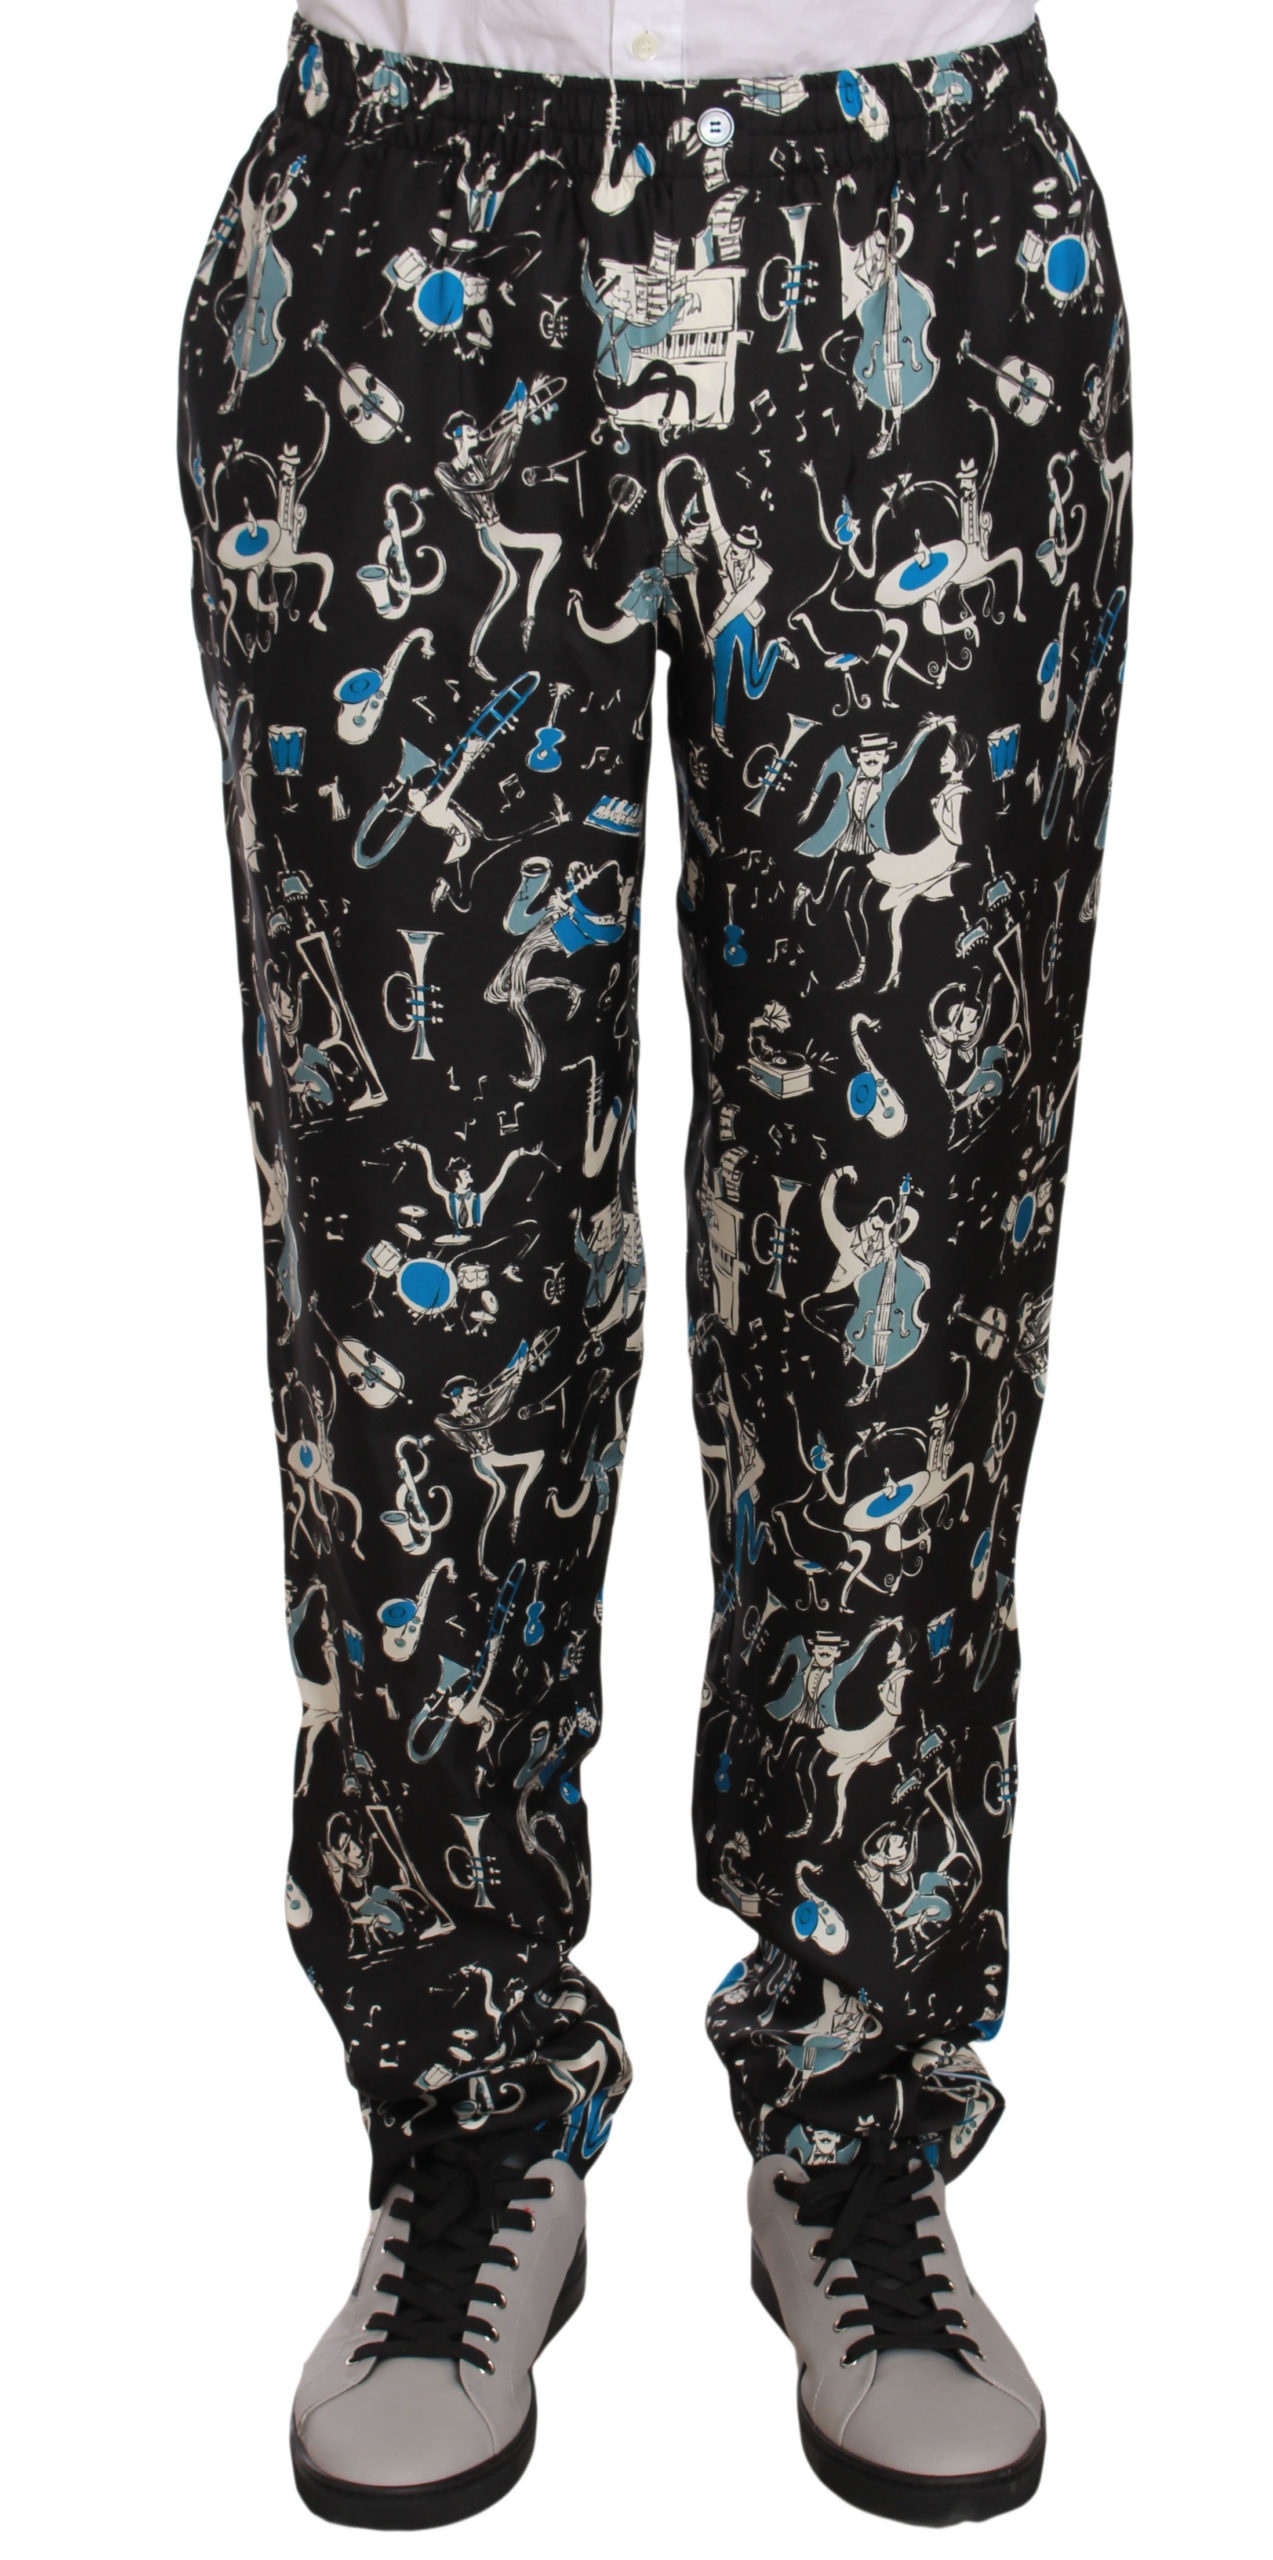
Dolce & Gabbana Elegant Silk Lounge Pants with Unique Print
Indulge in the luxury of Dolce &amp Gabbana with these exquisite silk lounge pants. Perfect for adding a touch of sophistication to your leisurewear, these pants are a testament to Italian craftsmanship. The elegant black hue is elevated with a charming musical instrument print, offering a unique flair to your wardrobe. Crafted from fine 100% silk, they promise unparalleled comfort and style. Whether lounging at home or stepping out for a casual event, these pants will keep you at the forefront of fashion with their distinct logo details and practical pocket features. Color: Black Material: 100% Silk Country of origin: Italy Two side and one back pocket Logo details
Brand: Dolce & Gabbana
Category: Apparel & Accessories > Clothing > Sleepwear & Loungewear > Loungewear > Loungewear Bottoms